Light Dragoons

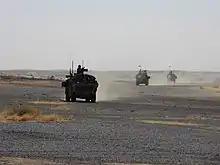
Light Dragoons on patrol in Mali

The Light Dragoon's primary role is Formation Reconnaissance; a varied job that primarily involves operating ahead of the main fighting force, often in enemy or unknown territory in order to find key information on the local area and any enemy within it. With this information the Light Dragoons are expected to inform the main fighting force behind them, strike opportune targets or interact with the local population to build relations, gather more intelligence and aid local planning and development.